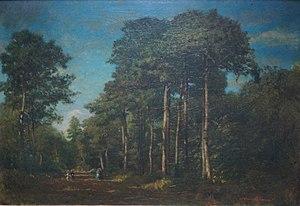
Huile sur toile, 45x32, signée Adolphe Potémont, sans date, titre au dos du tableau sur un montant du cadre: ""environs de Paris, le bois de Meudon"". Quatre personnages féminins par groupe de deux, dans une allée du bois, l'un avec un chapeau de paille de forme asiatique"
Adolphe Théodore Jules Martial Potémont dit A.-P. Martial, né le 10 février 1827 à Paris où il est mort le 14 octobre 1883 est un peintre et graveur français.